Jimmy Oligny

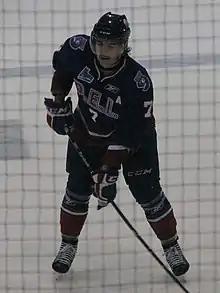
Oligny with the P.E.I. Rocket in 2012

Jimmy Oligny (born April 30, 1993) is a Canadian professional ice hockey defenceman who is currently under contract with Cardiff Devils in the UK's Elite Ice Hockey League (EIHL). Oligny was most recently with Graz 99ers and before that with HKM Zvolen in the Slovak Extraliga (Slovak). He previously served as the captain of the Manitoba Moose of the American Hockey League (AHL).